Hakaniemi market hall

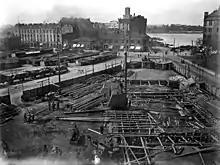
Construction of the market hall from 1912 to 1914.

The final blueprints for the market hall were made in June 1912. The blueprints bear the signatures of both Einar Flinckenberg and city architect Karl Hård af Segerstad who served as the city architect of Helsinki from 1907 to 1921, but Flinckenberg was seen as the main architect of the building. In 1912 the support beams, foundation and stone layout of the market hall building were made. After a workers' strike had stopped the construction autumn had already progressed so far that masonry work could not be started. In the next year the market hall was completed except for its interior. The market hall, which was hailed as the largest and most modern in all of Europe, was opened on 1 June 1914. On the same day, sales of food and cloths at the Hakaniemi market square were forbidden, only sales of "common products for the people" and salted fish were allowed. The space thus vacated at the market square was filled with the transfer of sales of hay from the Hietalahdentori market square.